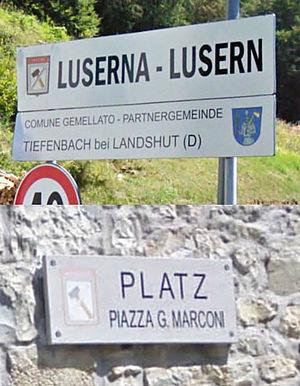
Luserna est une commune italienne d'environ 250 habitants située dans la province autonome de Trente dans la région du Trentin-Haut-Adige dans le nord-est de l'Italie. Il s'agit d'une des enclaves linguistiques germanophones des Cimbres les plus connues en Italie du Nord ; près de 80% de la population parlent le cimbre.